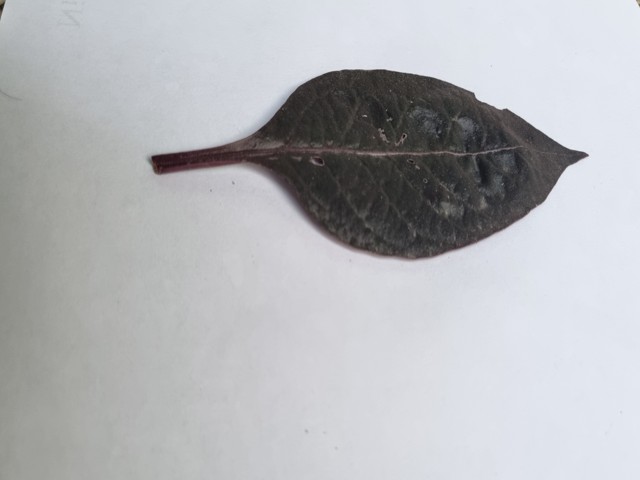
Plant: kalochitra